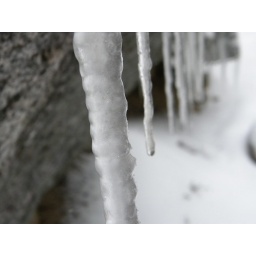
icicles running down the edge of a snow covered rock in mt. whitney